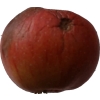
Label: Apple 17